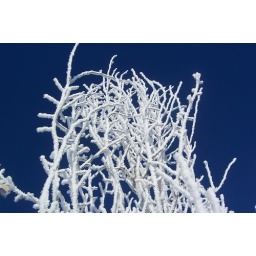
Frosted branches against a clear sky during a cold winter morning.